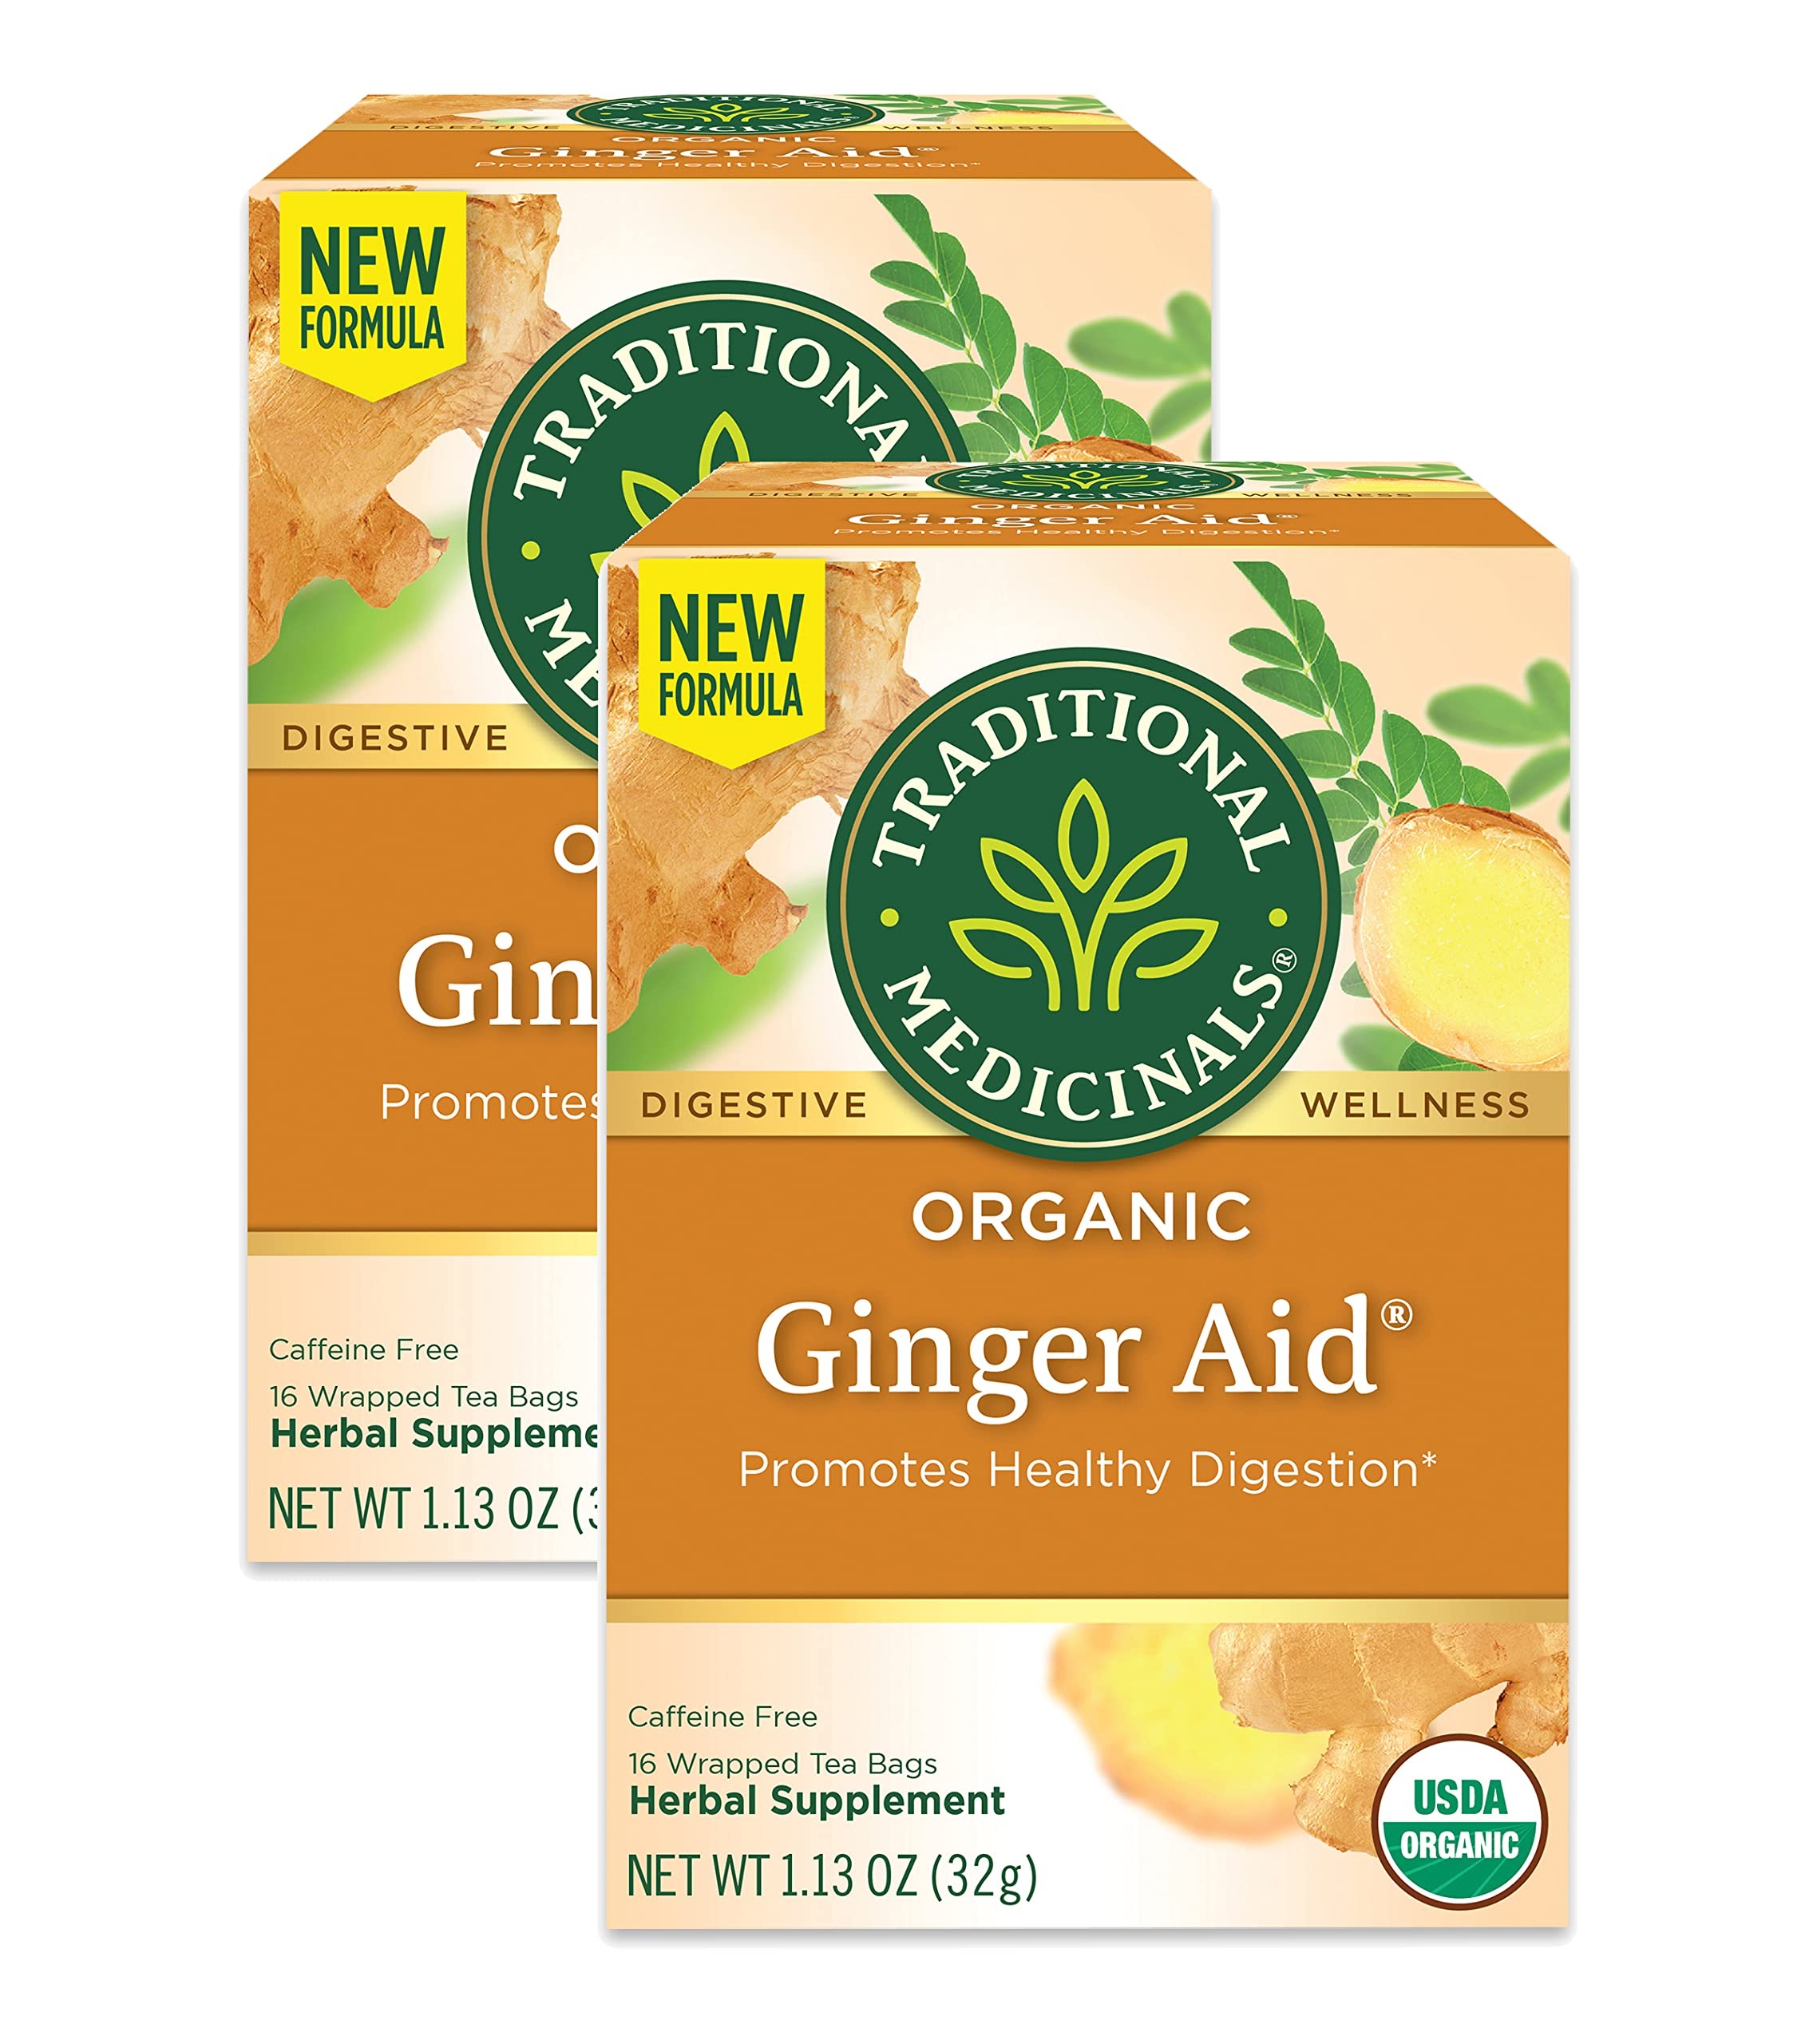
Item Name: Traditional Medicinals Organic Ginger Aid Herbal Tea, Promotes Healthy Digestion, 16 Count (Pack of 2)
Value: 32.0
Unit: Count

Price: 17.99